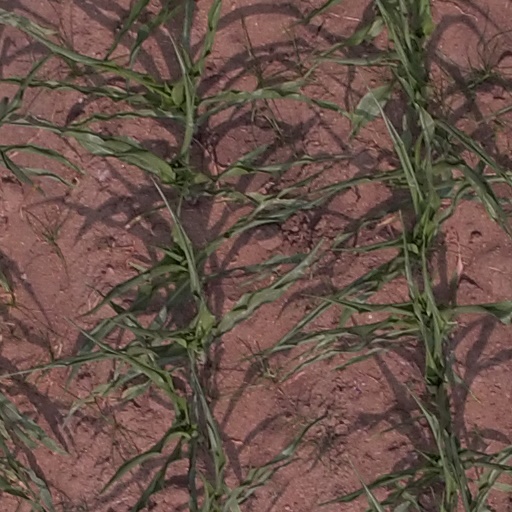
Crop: maize; corn